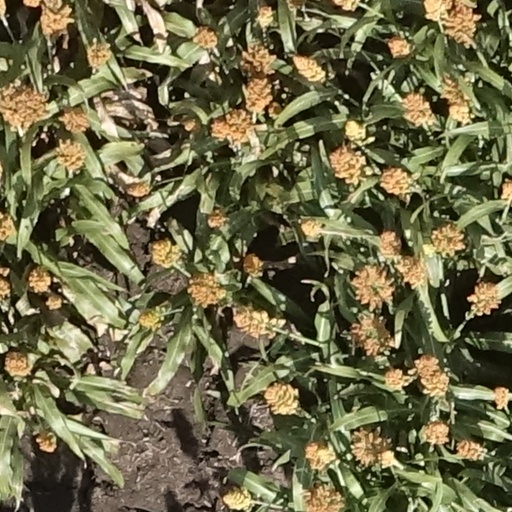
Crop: sorghum